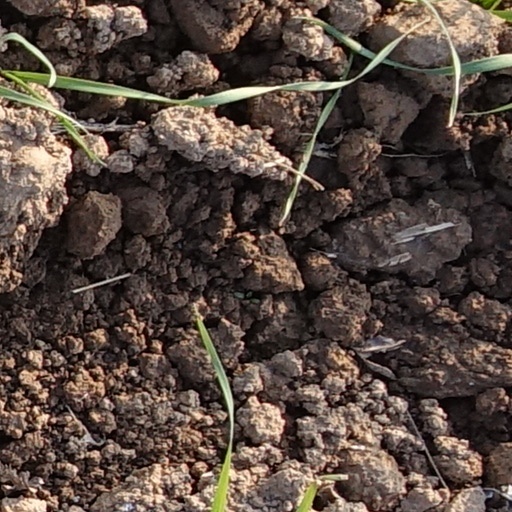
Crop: wheat